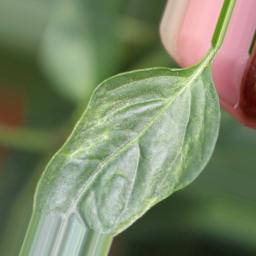
Label: mites_and_trips